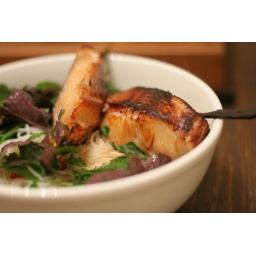
with shiso, laksa leaf, chopped scallions cooked in duck fat. lime, garlic, sugar, chili and fish sauce.